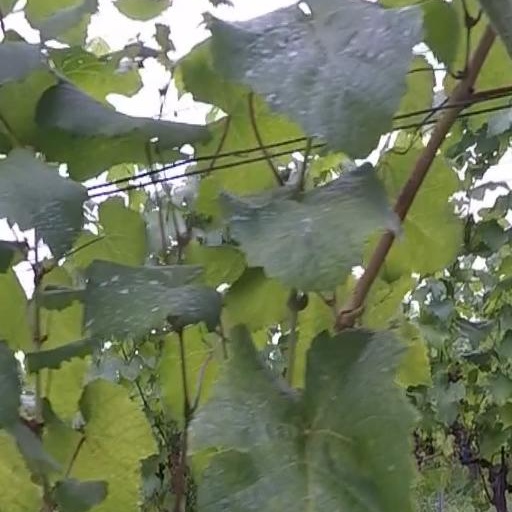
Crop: grape